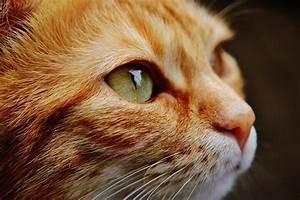
cat